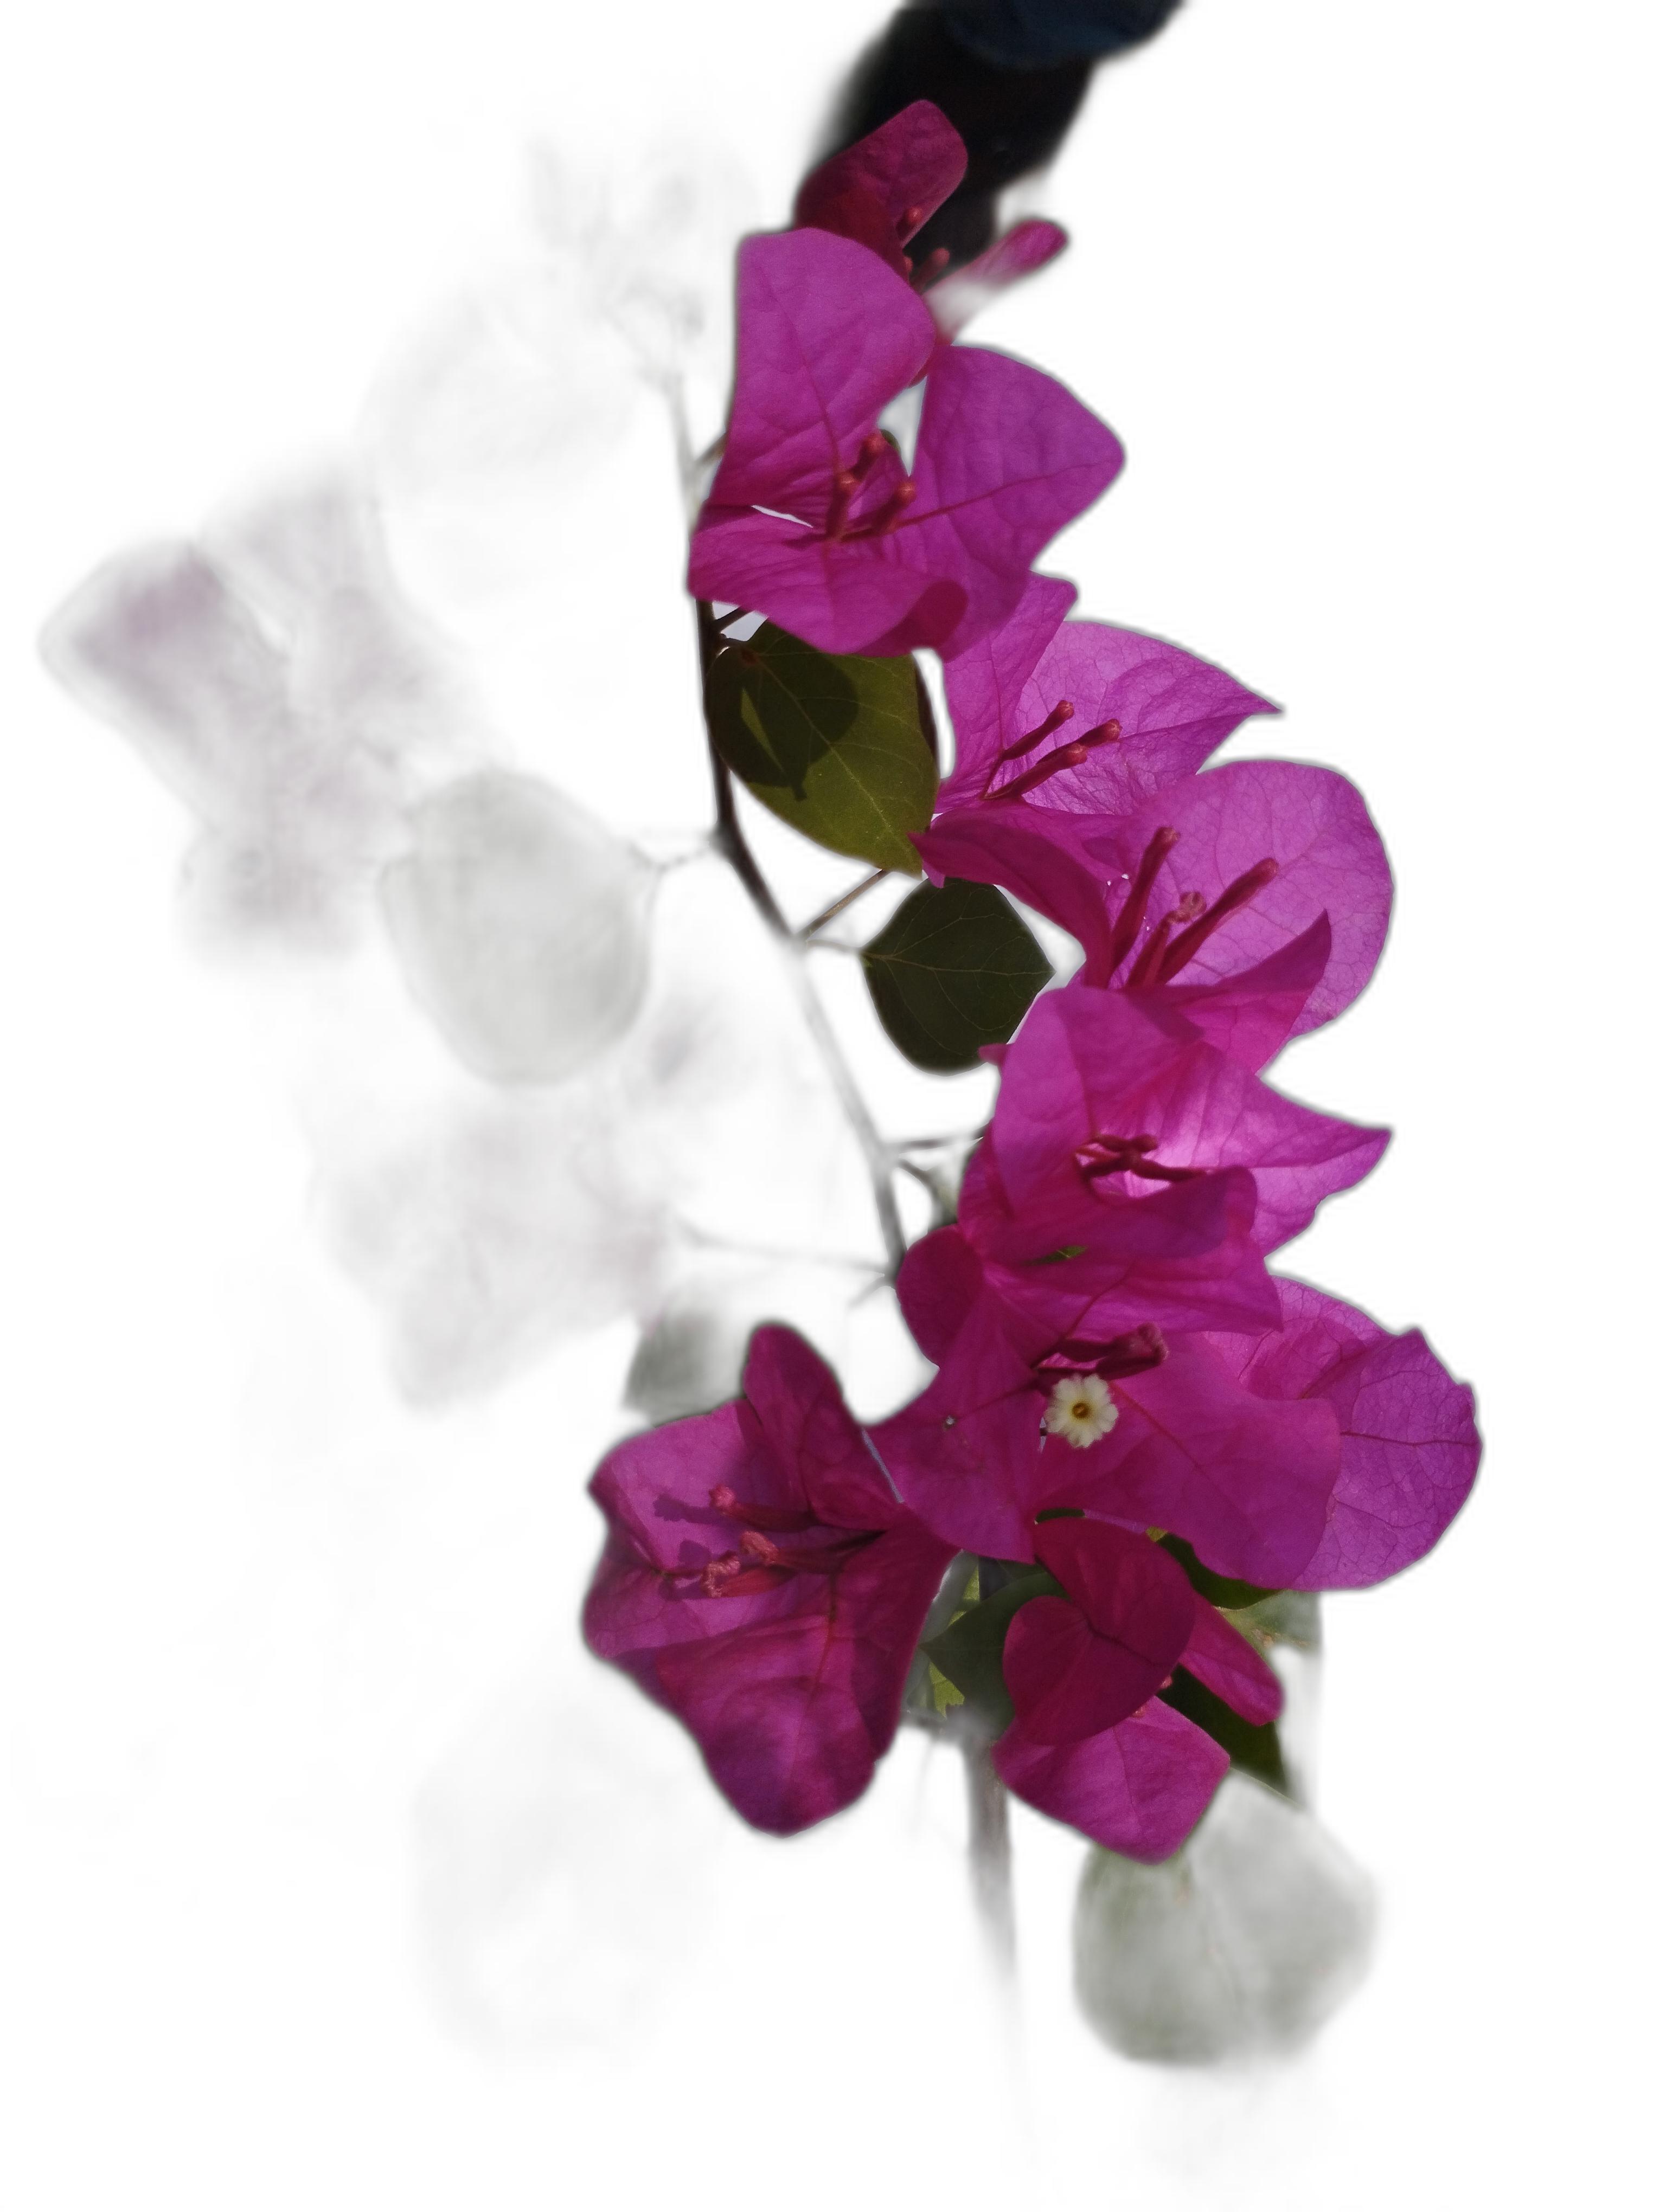
Label: Bougainvillea